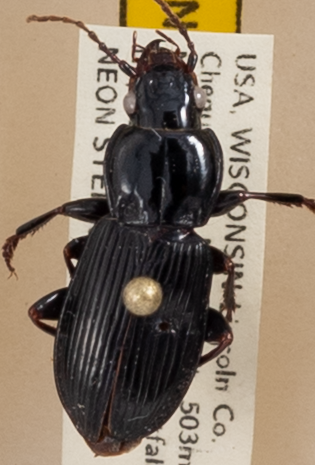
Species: Pterostichus novus
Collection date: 2018-07-24 04:00:00
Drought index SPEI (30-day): -0.71
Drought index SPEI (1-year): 0.17
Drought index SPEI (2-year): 2.09